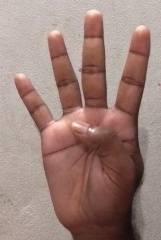
ASL sign: 4